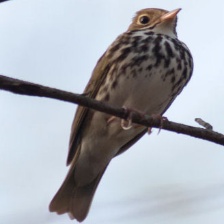
Species: OVENBIRD
Scientific name: SEIURUS AUROCAPILLA